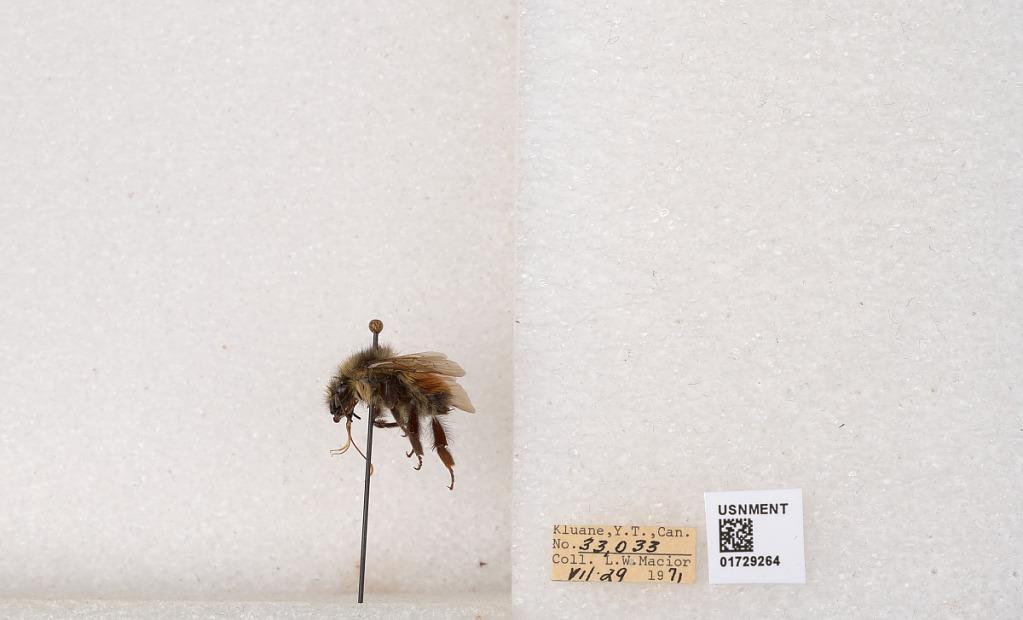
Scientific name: Bombus flavifrons Cresson
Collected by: L. Macior
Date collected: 1971-7-29
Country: Canada
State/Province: Yukon Territory
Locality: Kluane National Park and Reserve
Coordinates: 60.7493, -139.504